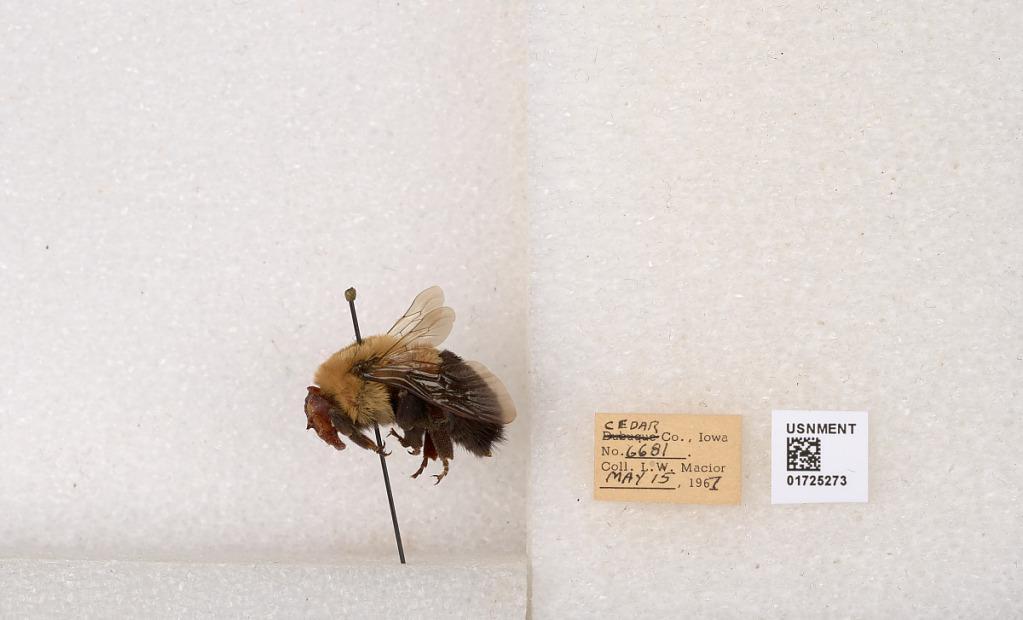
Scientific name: Bombus impatiens Cresson
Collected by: L. Macior
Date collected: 1967-5-15
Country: United States
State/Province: Iowa
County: Cedar
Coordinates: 41.7723, -91.1324